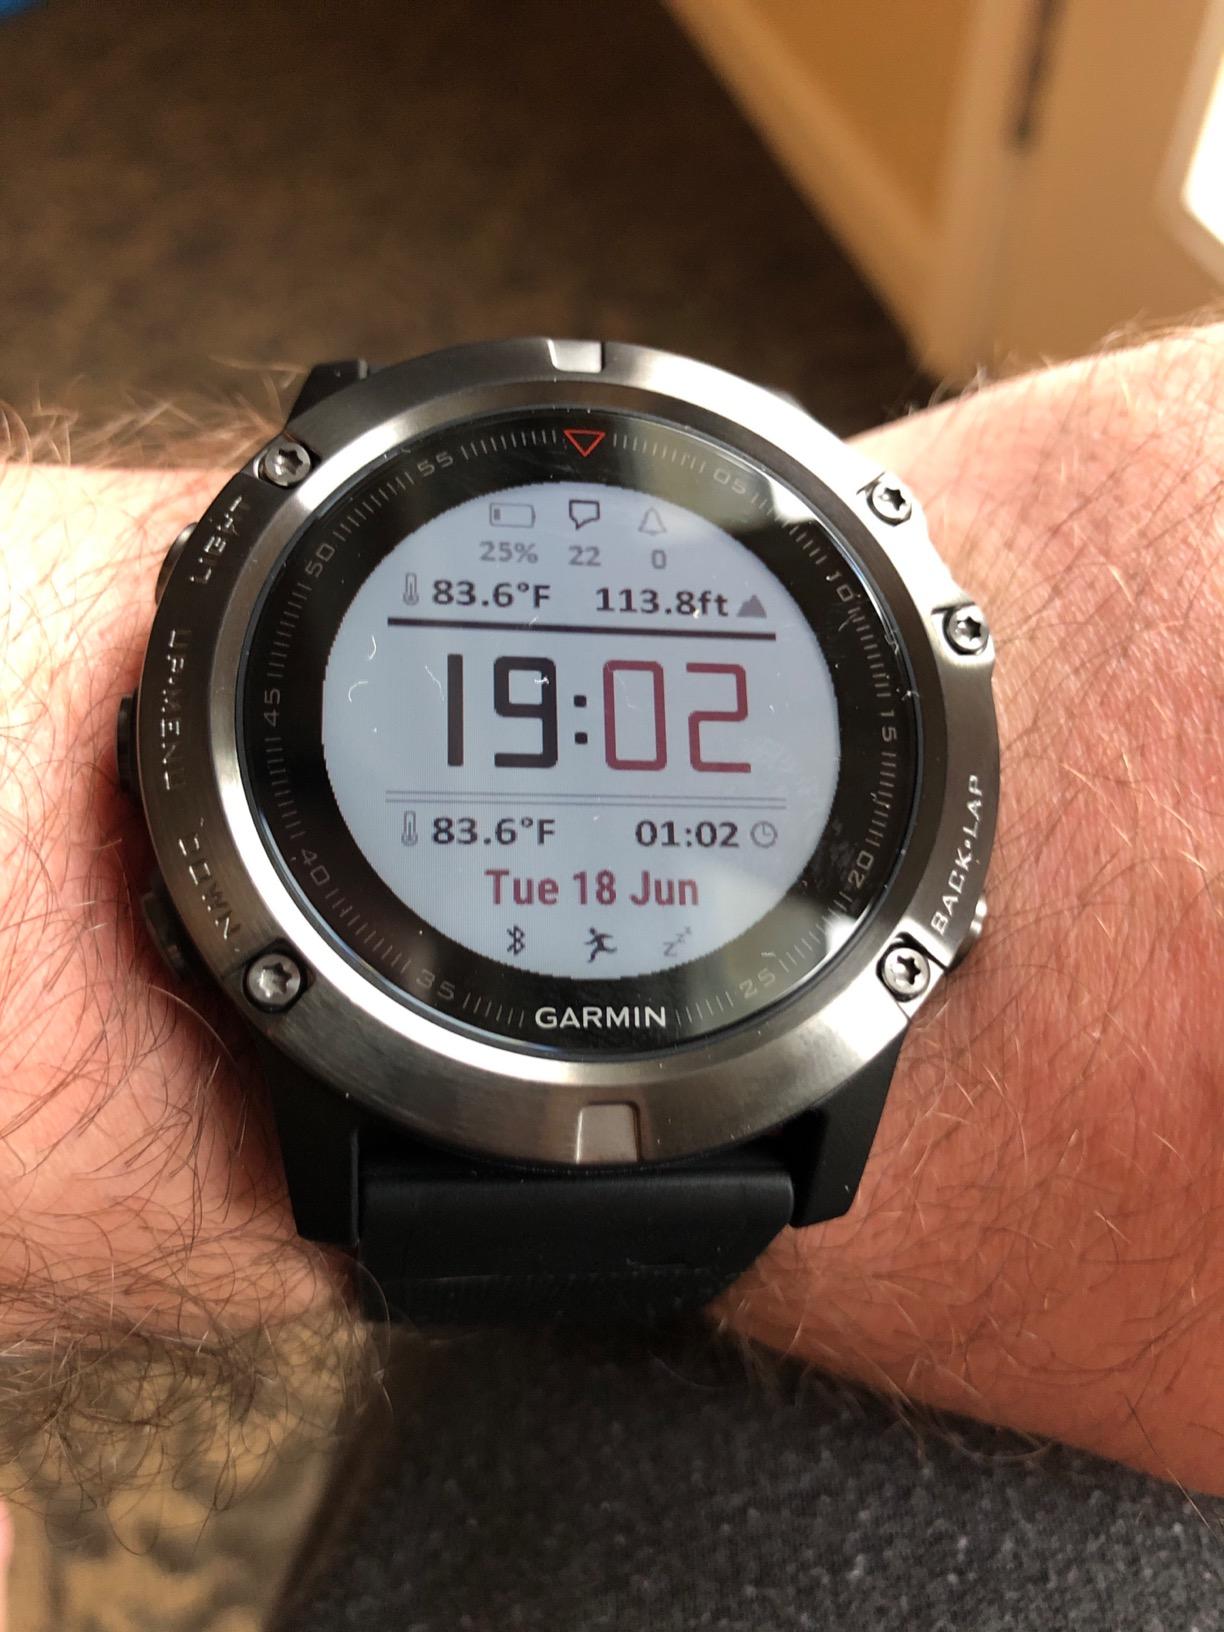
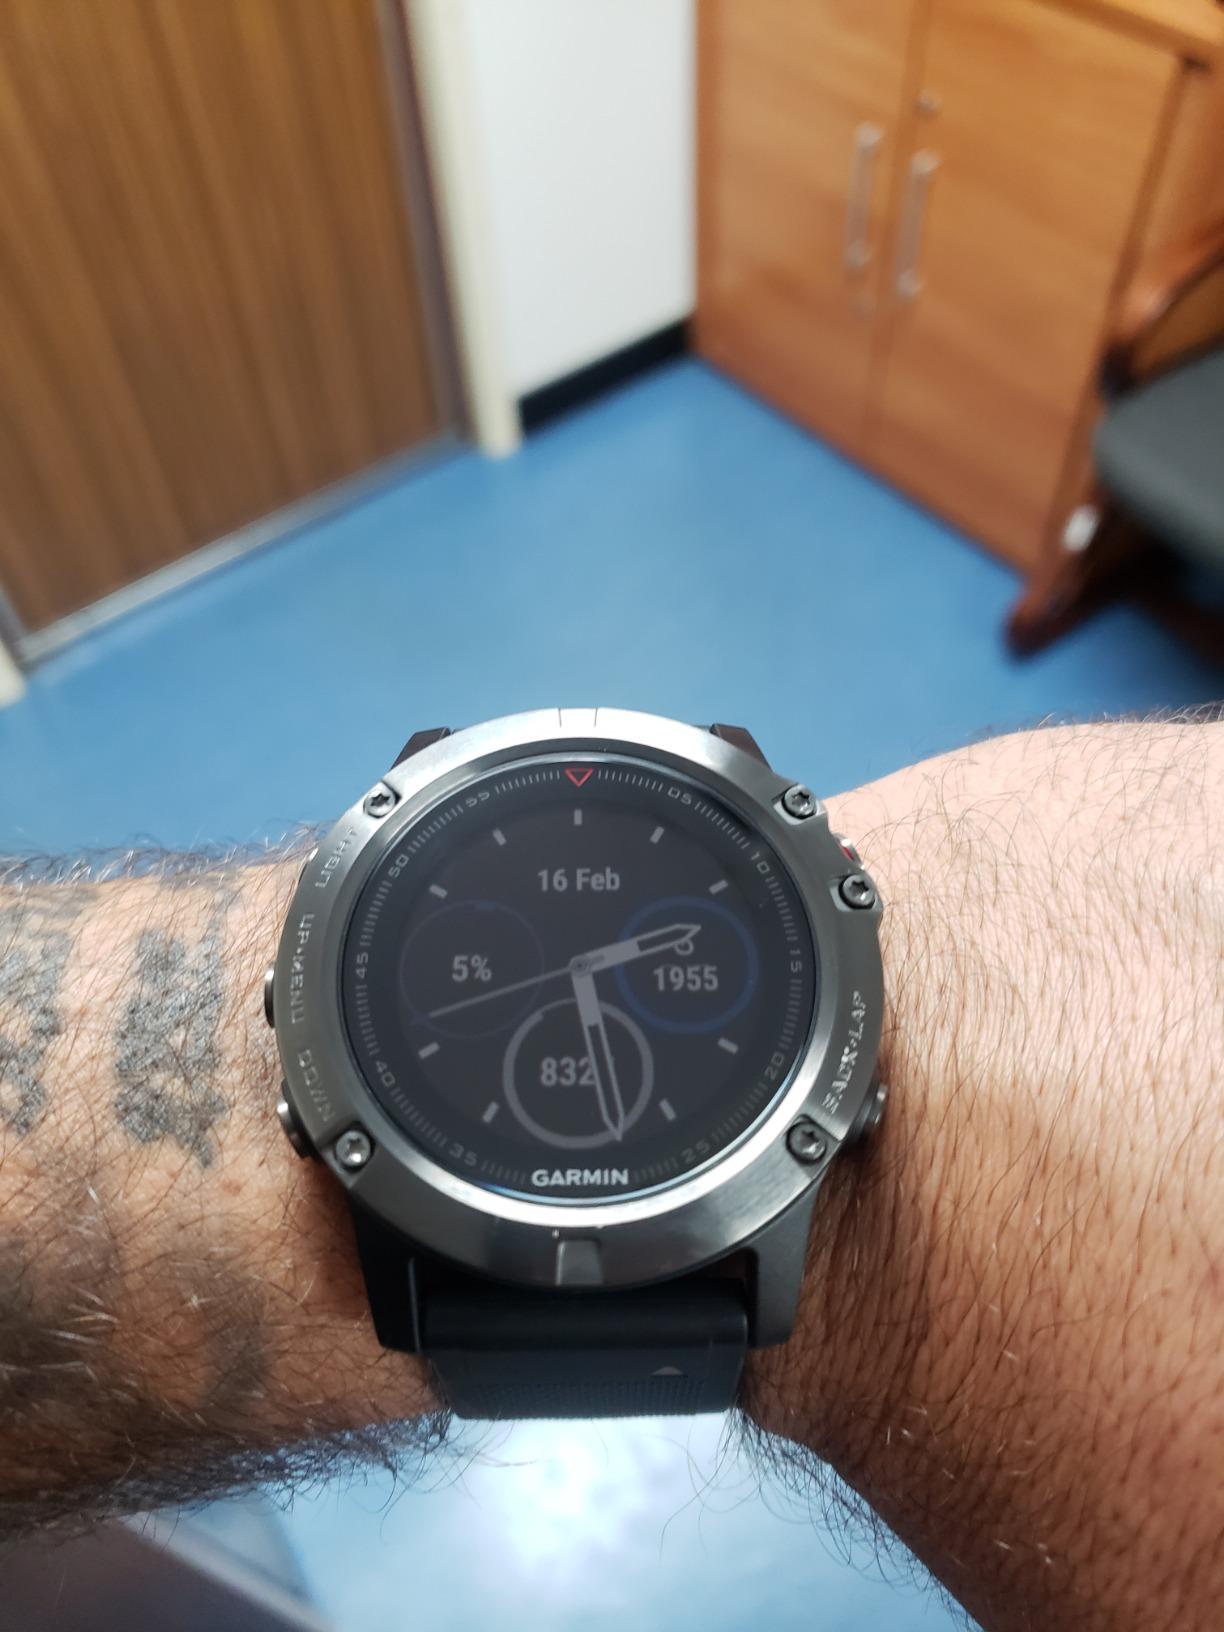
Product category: smartwatch
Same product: yes